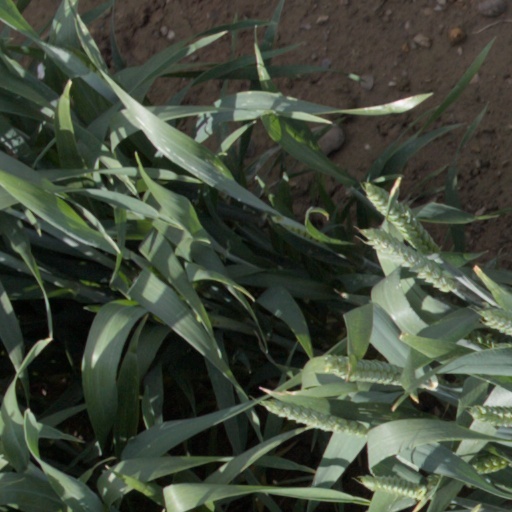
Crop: wheat